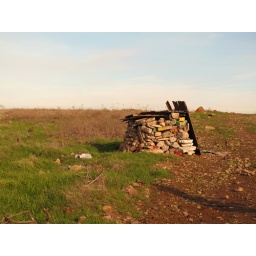
someone built this in a field close to my house